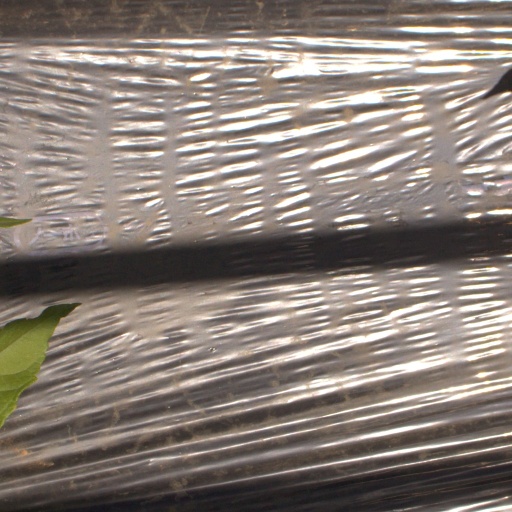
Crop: Jerusalem artichoke